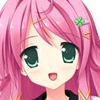
Portrait style: Anime Portrait